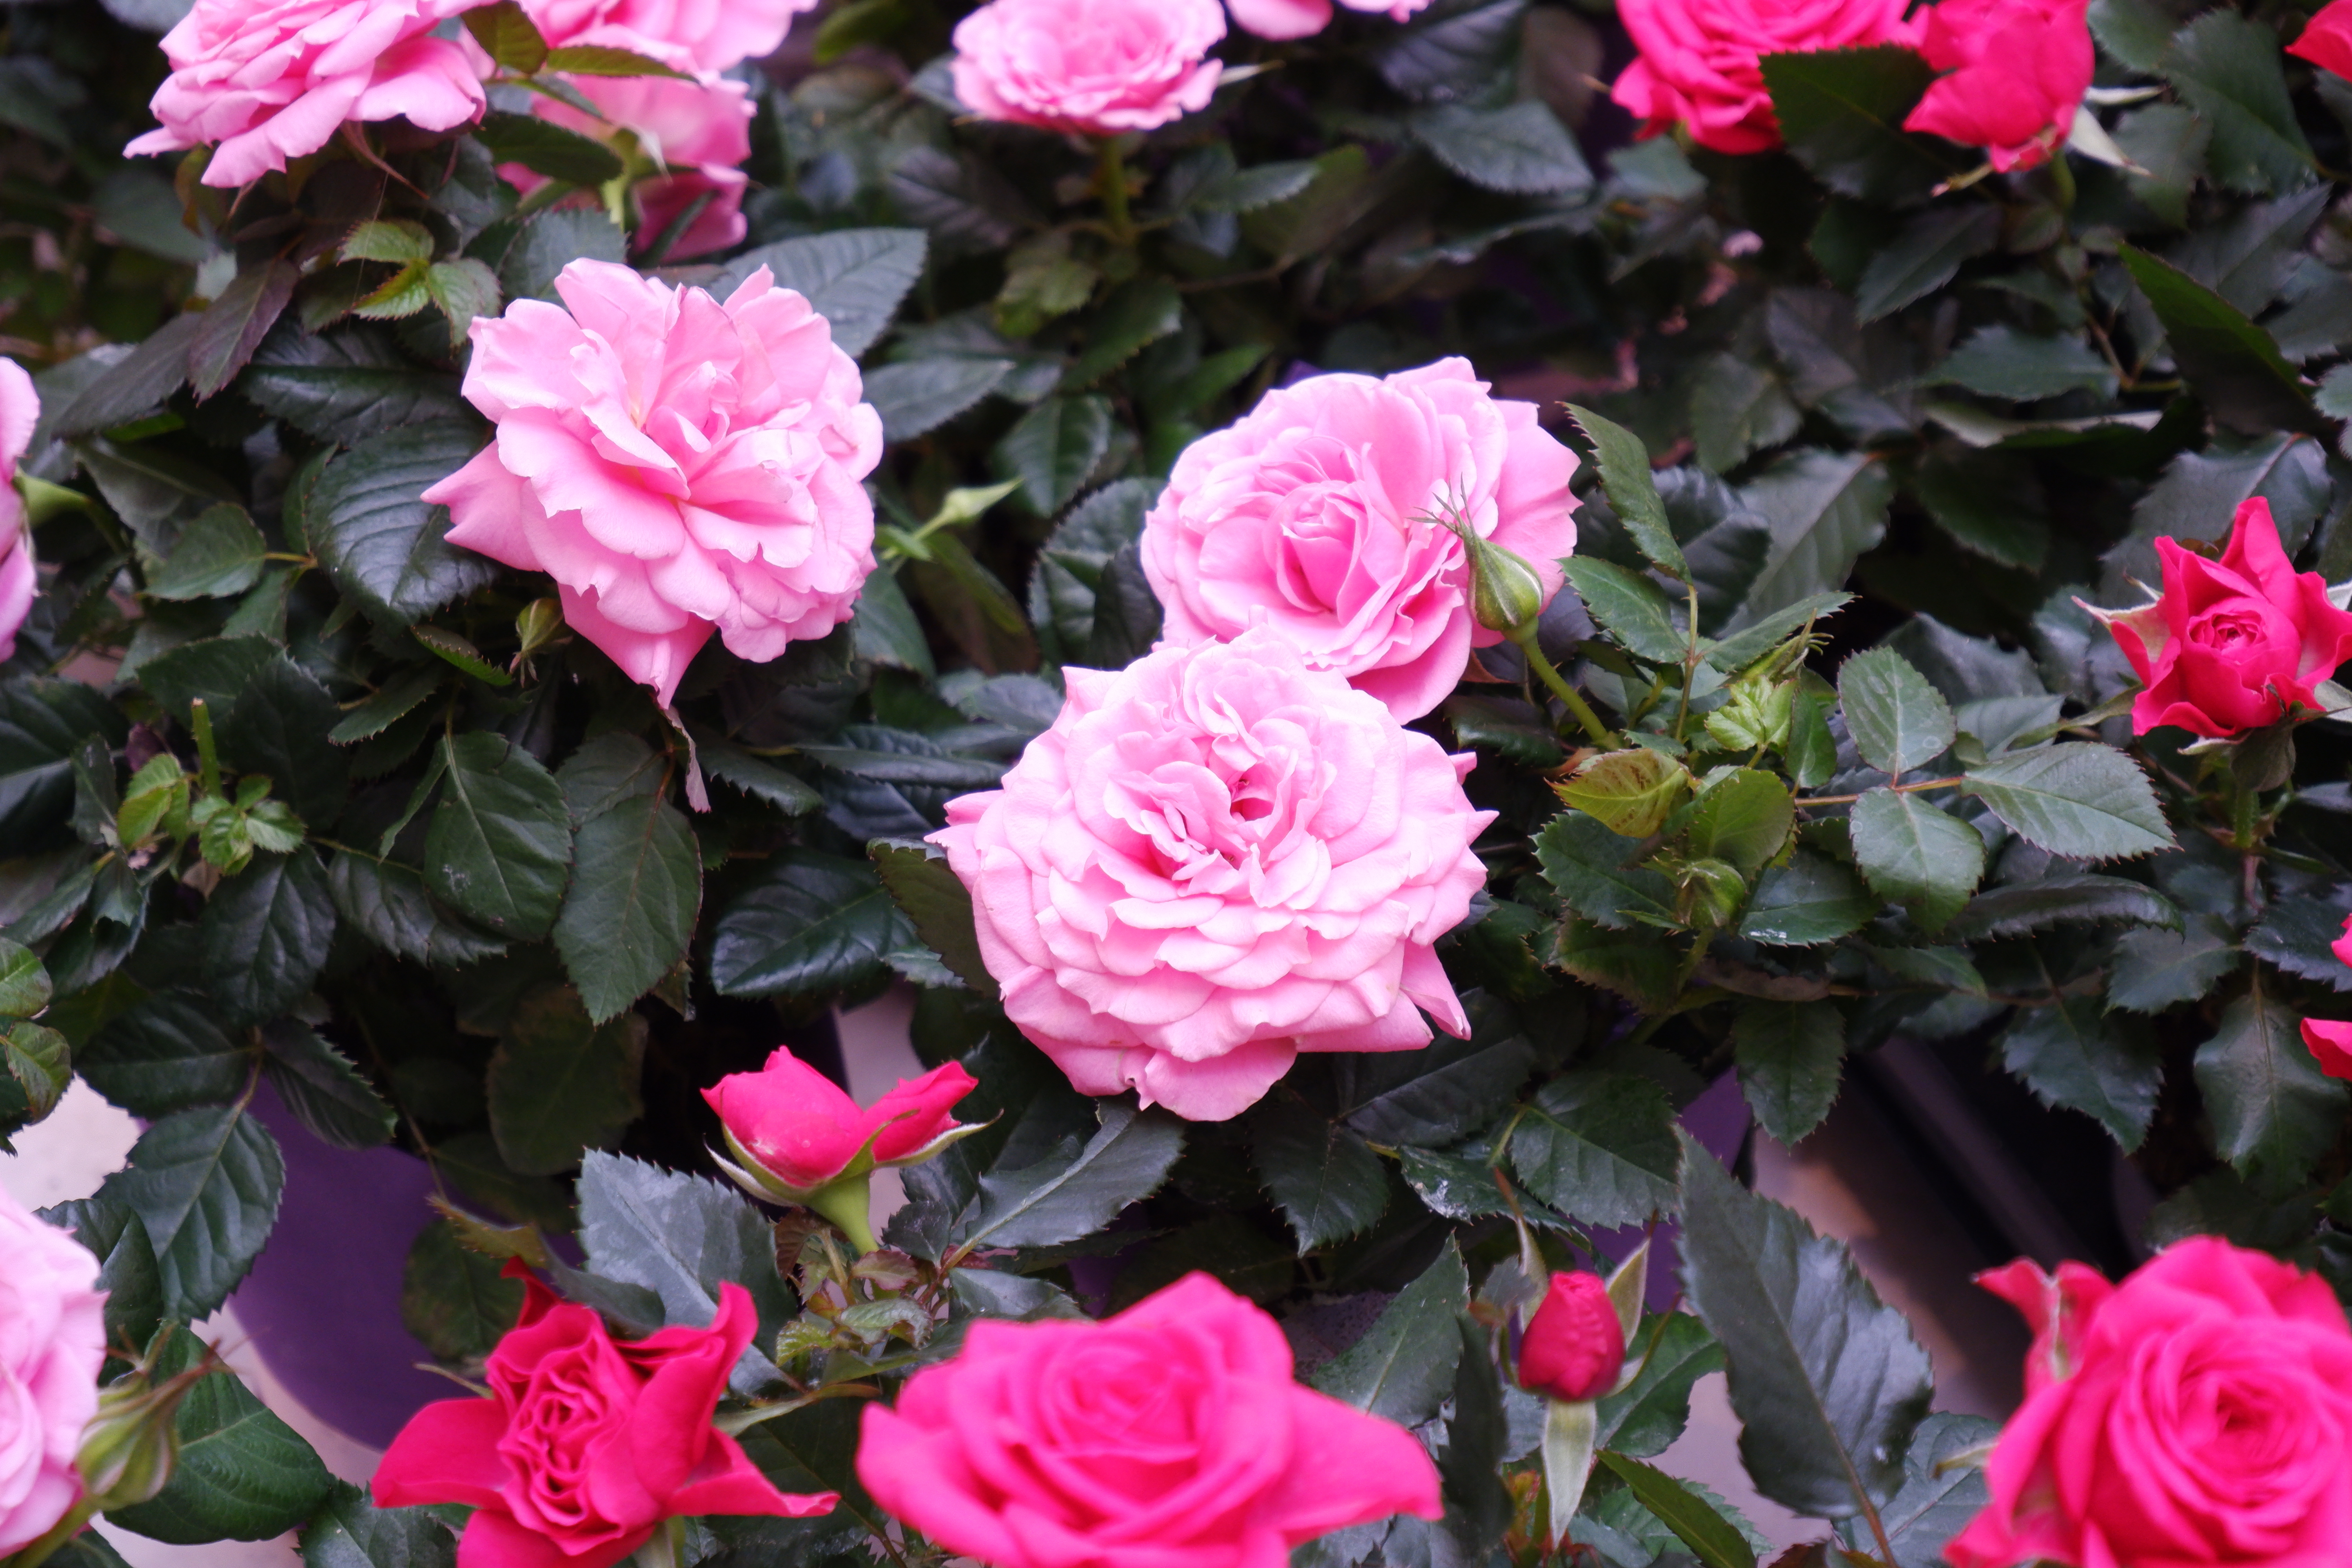
roses, red, pink, flowers, flower, beautiful, flowering plant, plant, petal, floribunda, garden roses, rose family, rose, japanese camellia, groundcover, botany, shrub, camellia sasanqua, camellia, rosa centifolia, rose order, china rose, rosa wichuraiana, theaceae, subshrub, rosa gallica, Julia child rose, annual plant, begonia, impatiens, Hybrid tea rose, herbaceous plant, pink family, rhododendron, busy lizzie, ericales, perennial plant, azalea